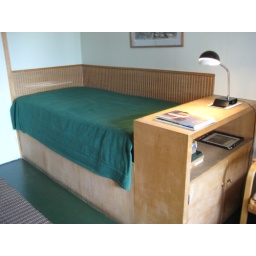
Aalto's house and office in Munkkiniemi